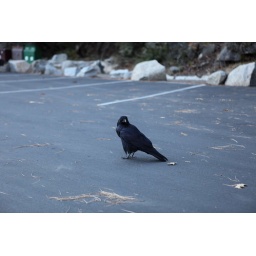
This huge thing was pecking at the back of the van window in the morning, guess it smelt the food inside.